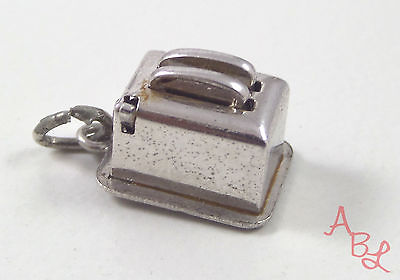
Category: toaster